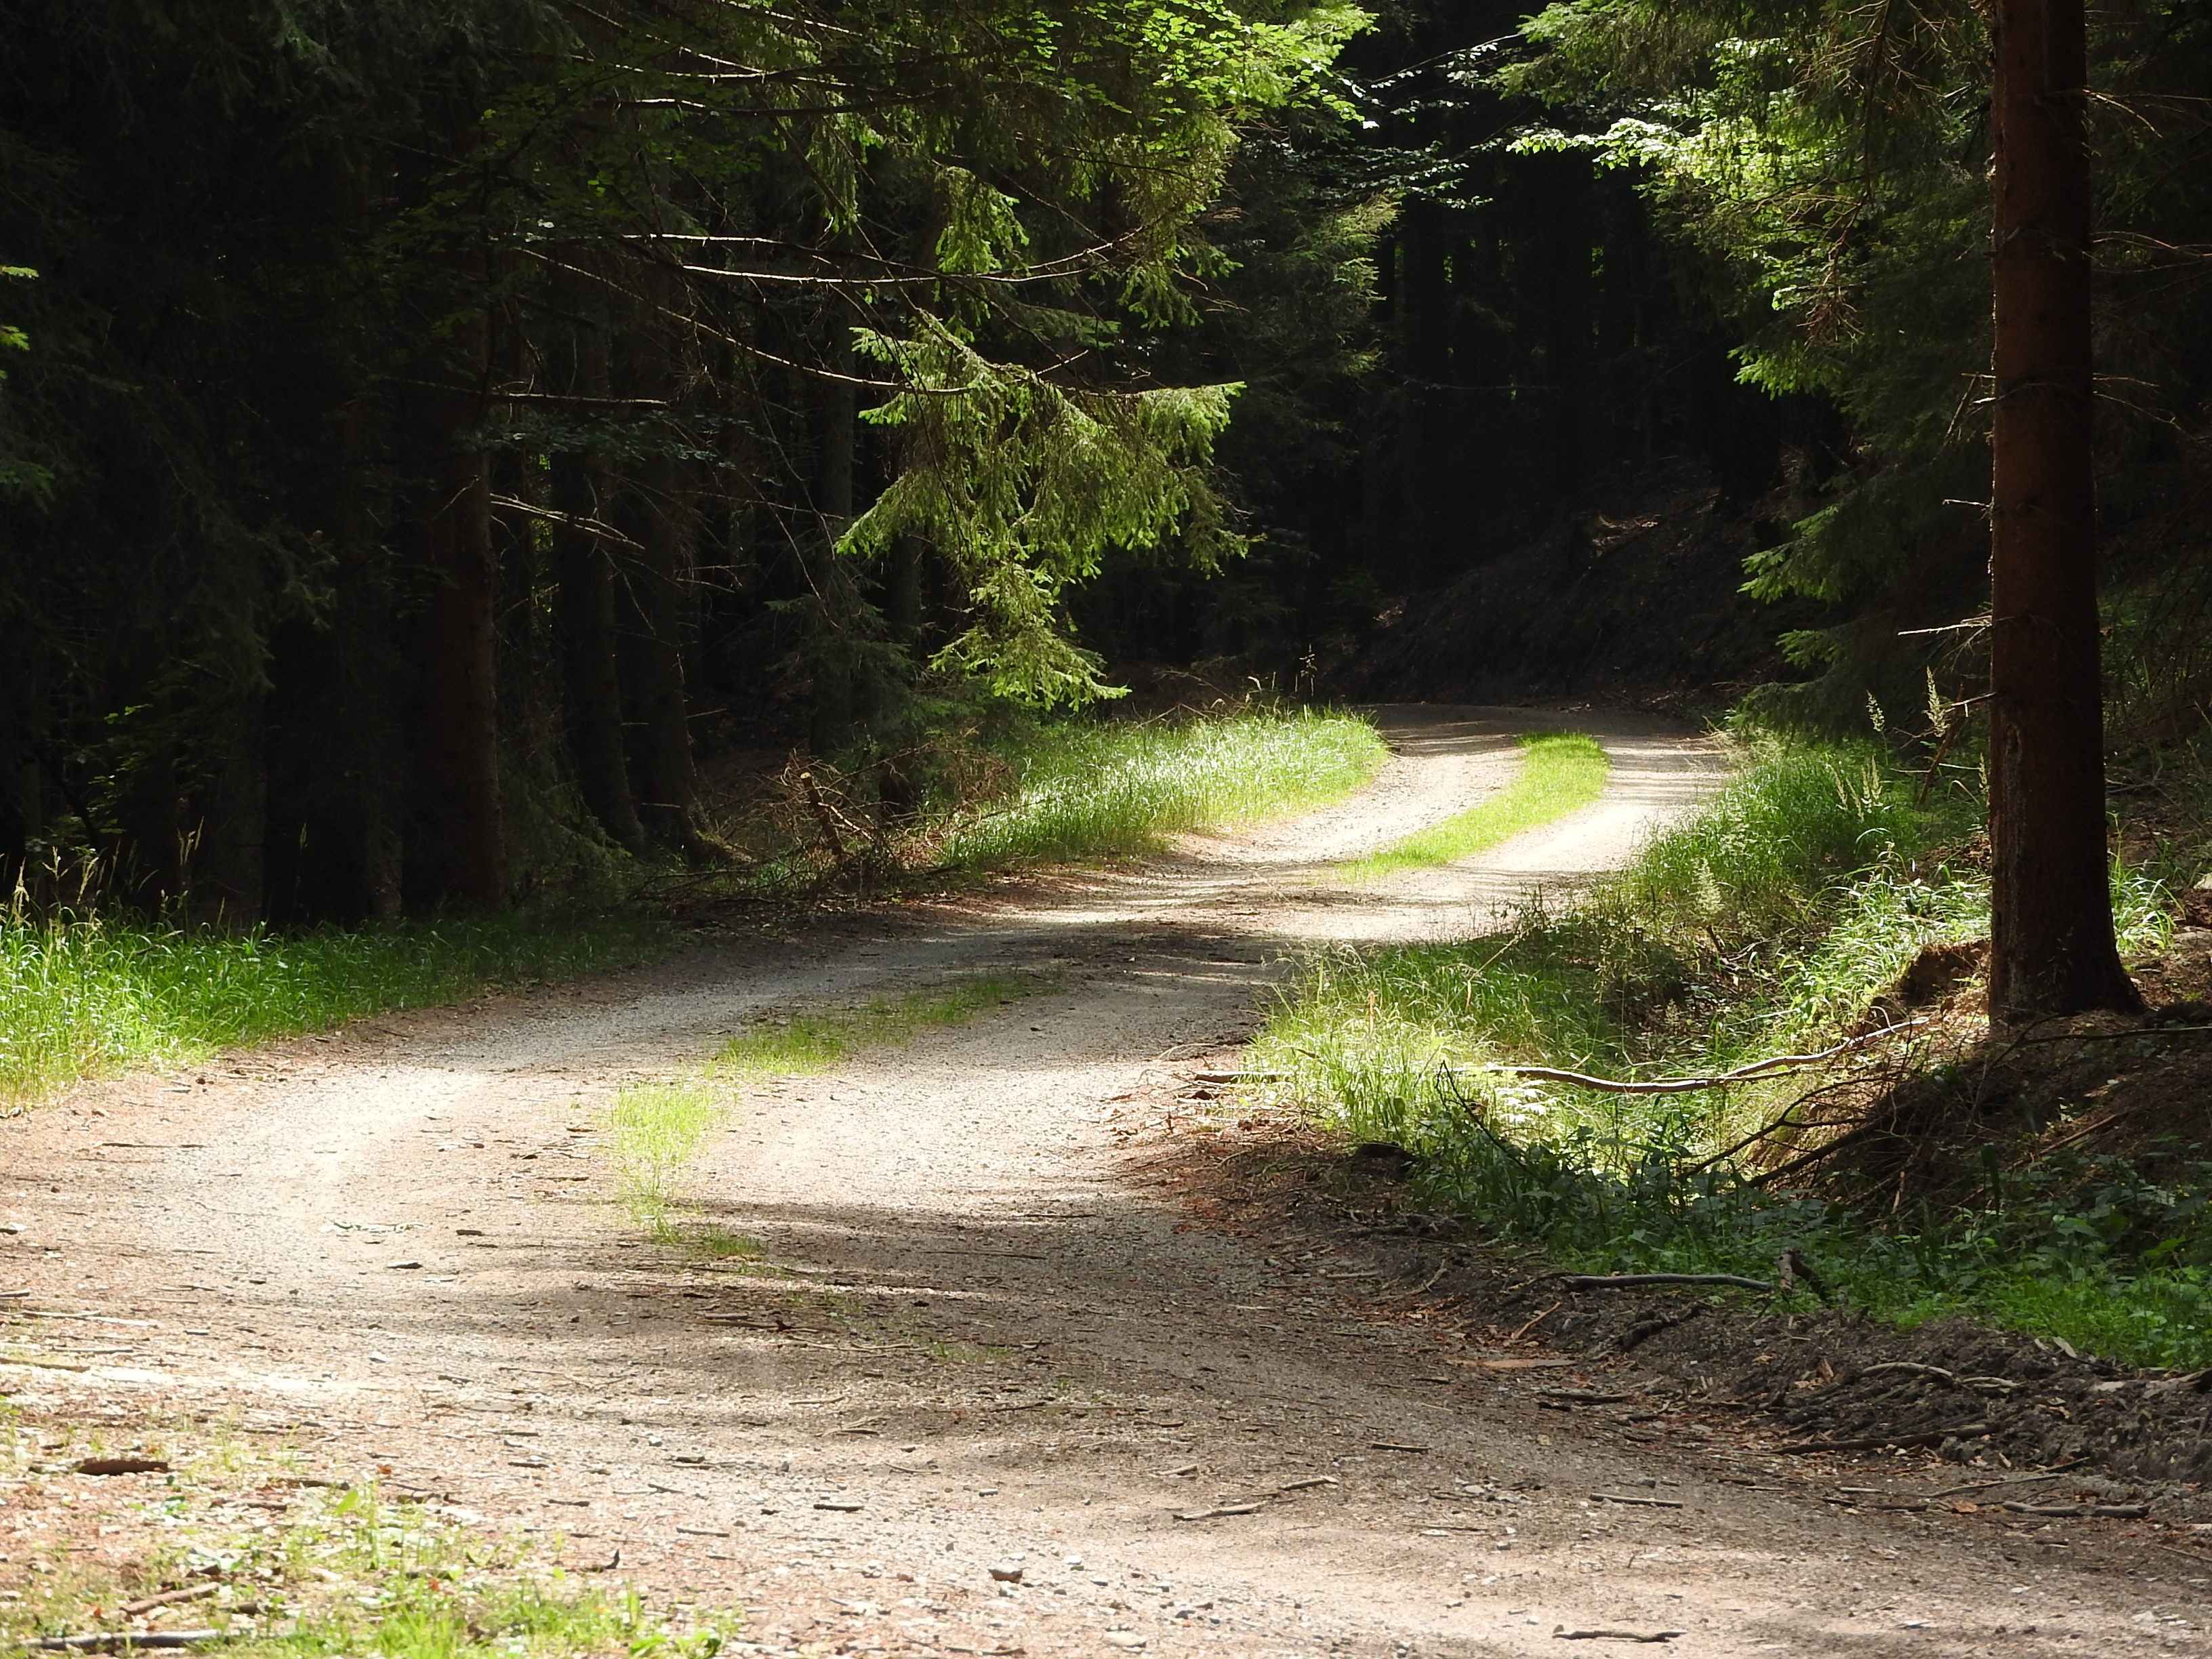
landscape, tree, nature, forest, grass, road, trail, sunlight, leaf, river, dirt road, stream, green, jungle, soil, conifer, trees, spruce, woodland, habitat, bohemia, forest road, south bohemia, rural area, natural environment